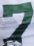
Number: 7